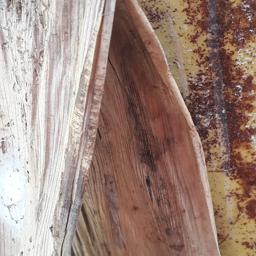
Label: BACTERIAL SOFT ROT